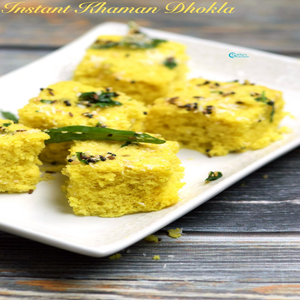
Dish: dhokla